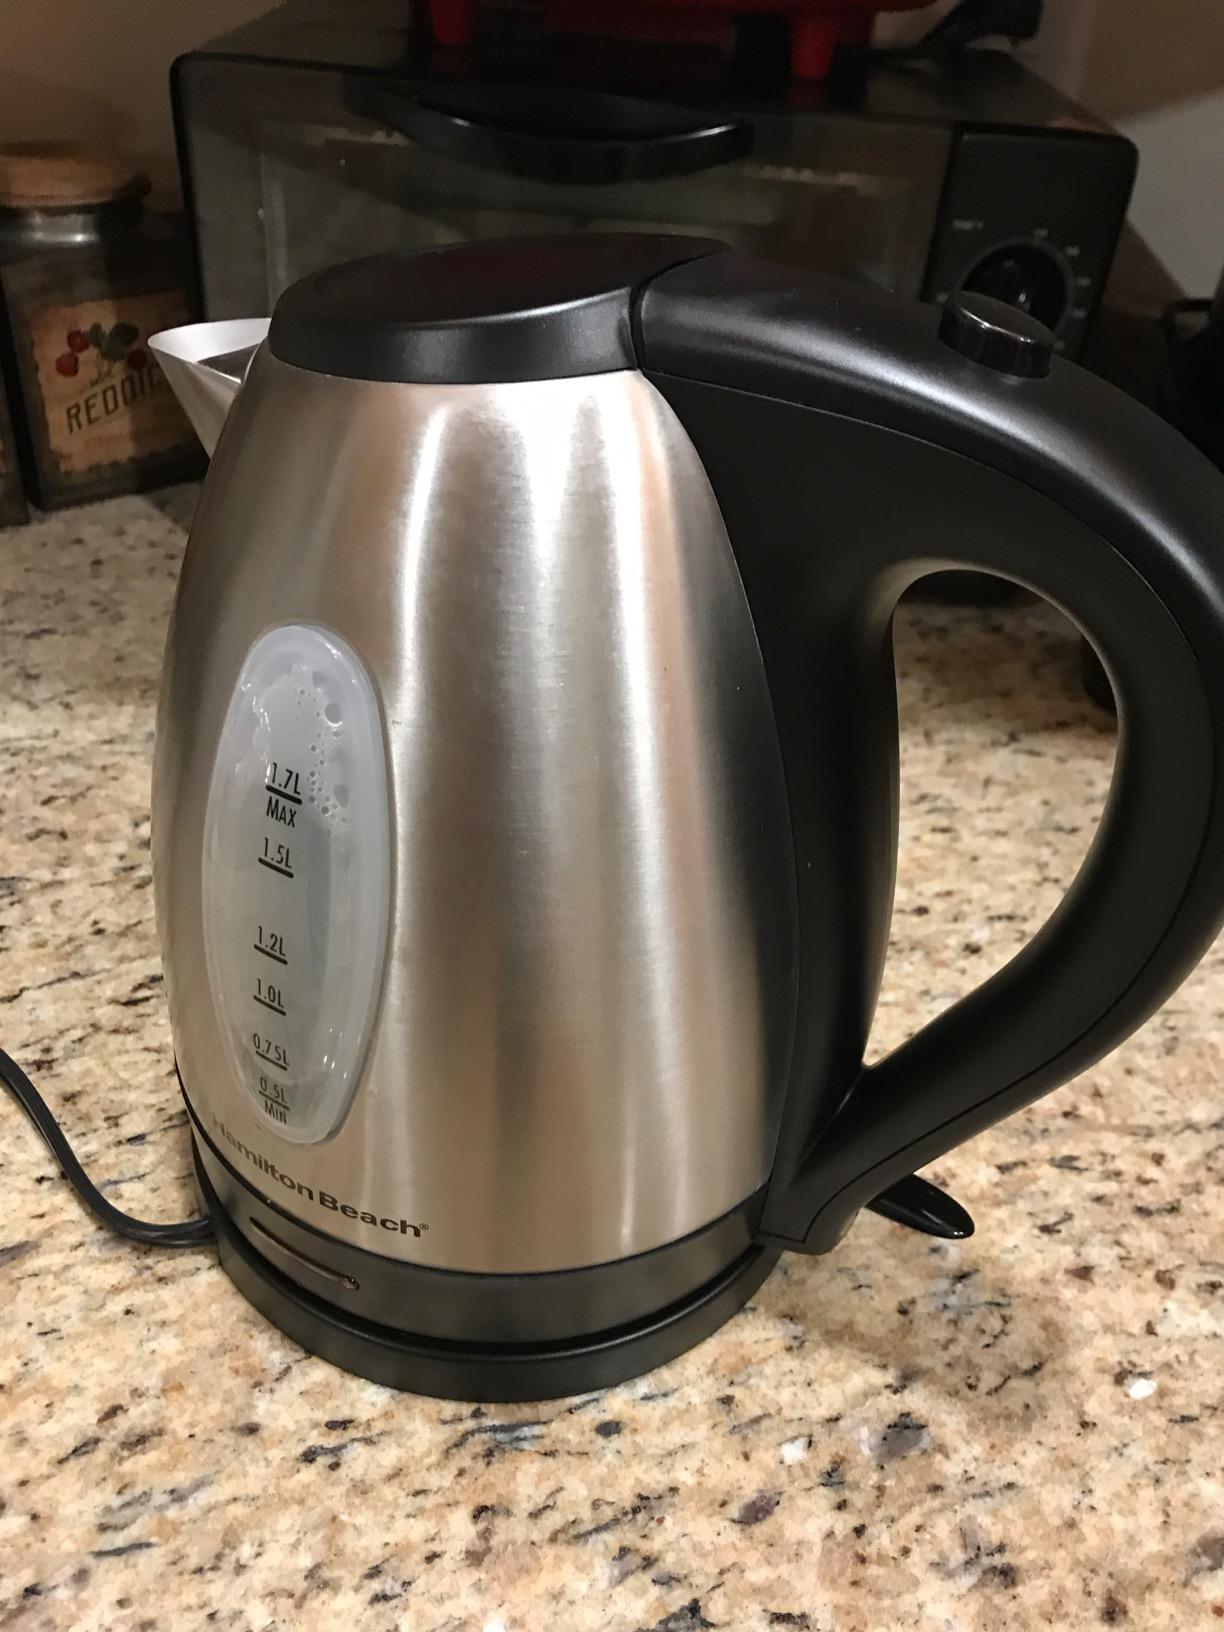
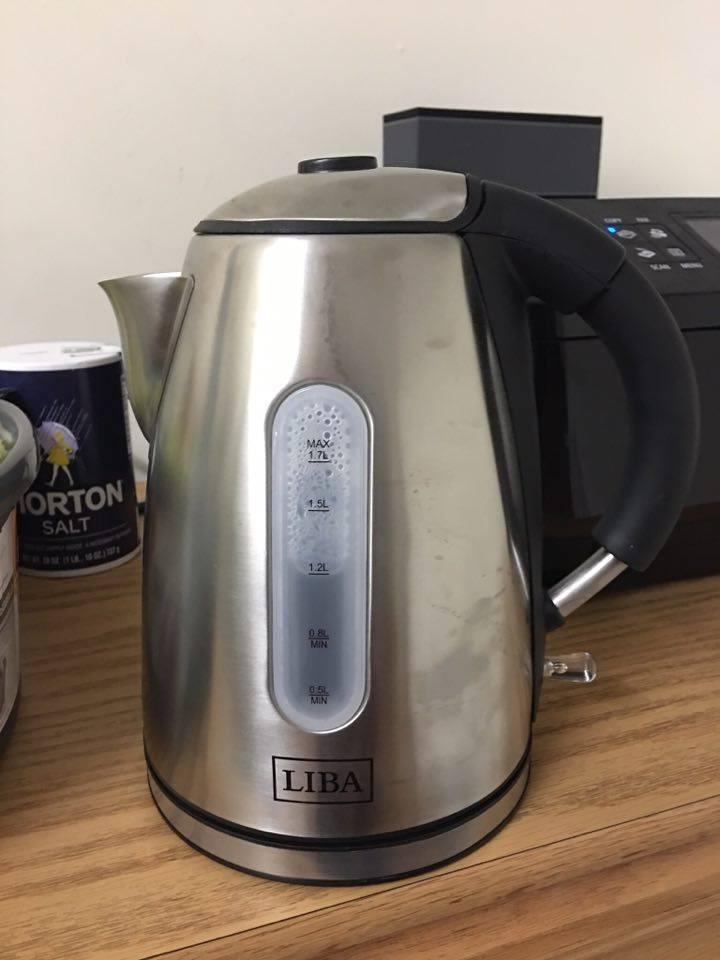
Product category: items_kettle
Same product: no